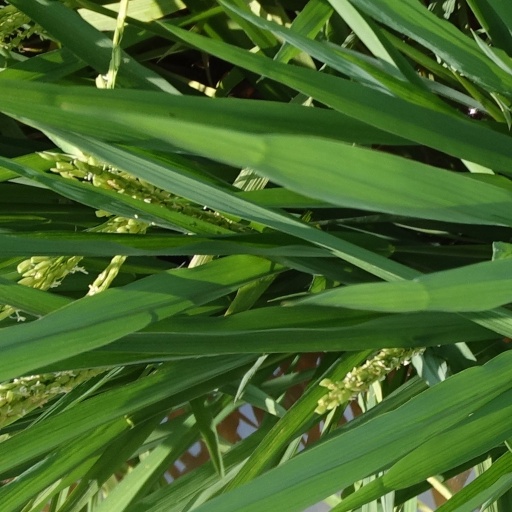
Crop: rice